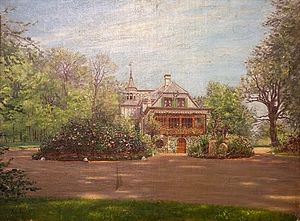
Rolighed (Skodsborg) / Galleri
Rolighed er et tidligere landsted beliggende Skodsborg Strandvej 301-303 mellem Skodsborg og Vedbæk.